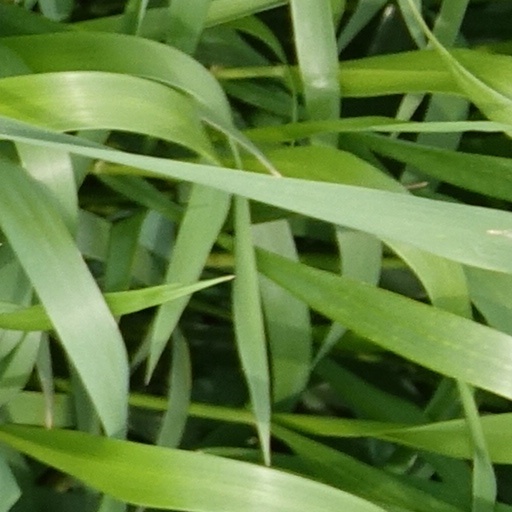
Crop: wheat